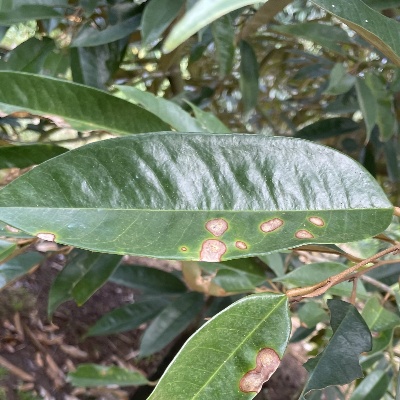
Label: Leaf_Phomopsis